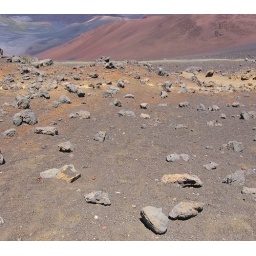
but in actuality the top of a volcano.  That, of course, is betrayed by the green plants in the distance.